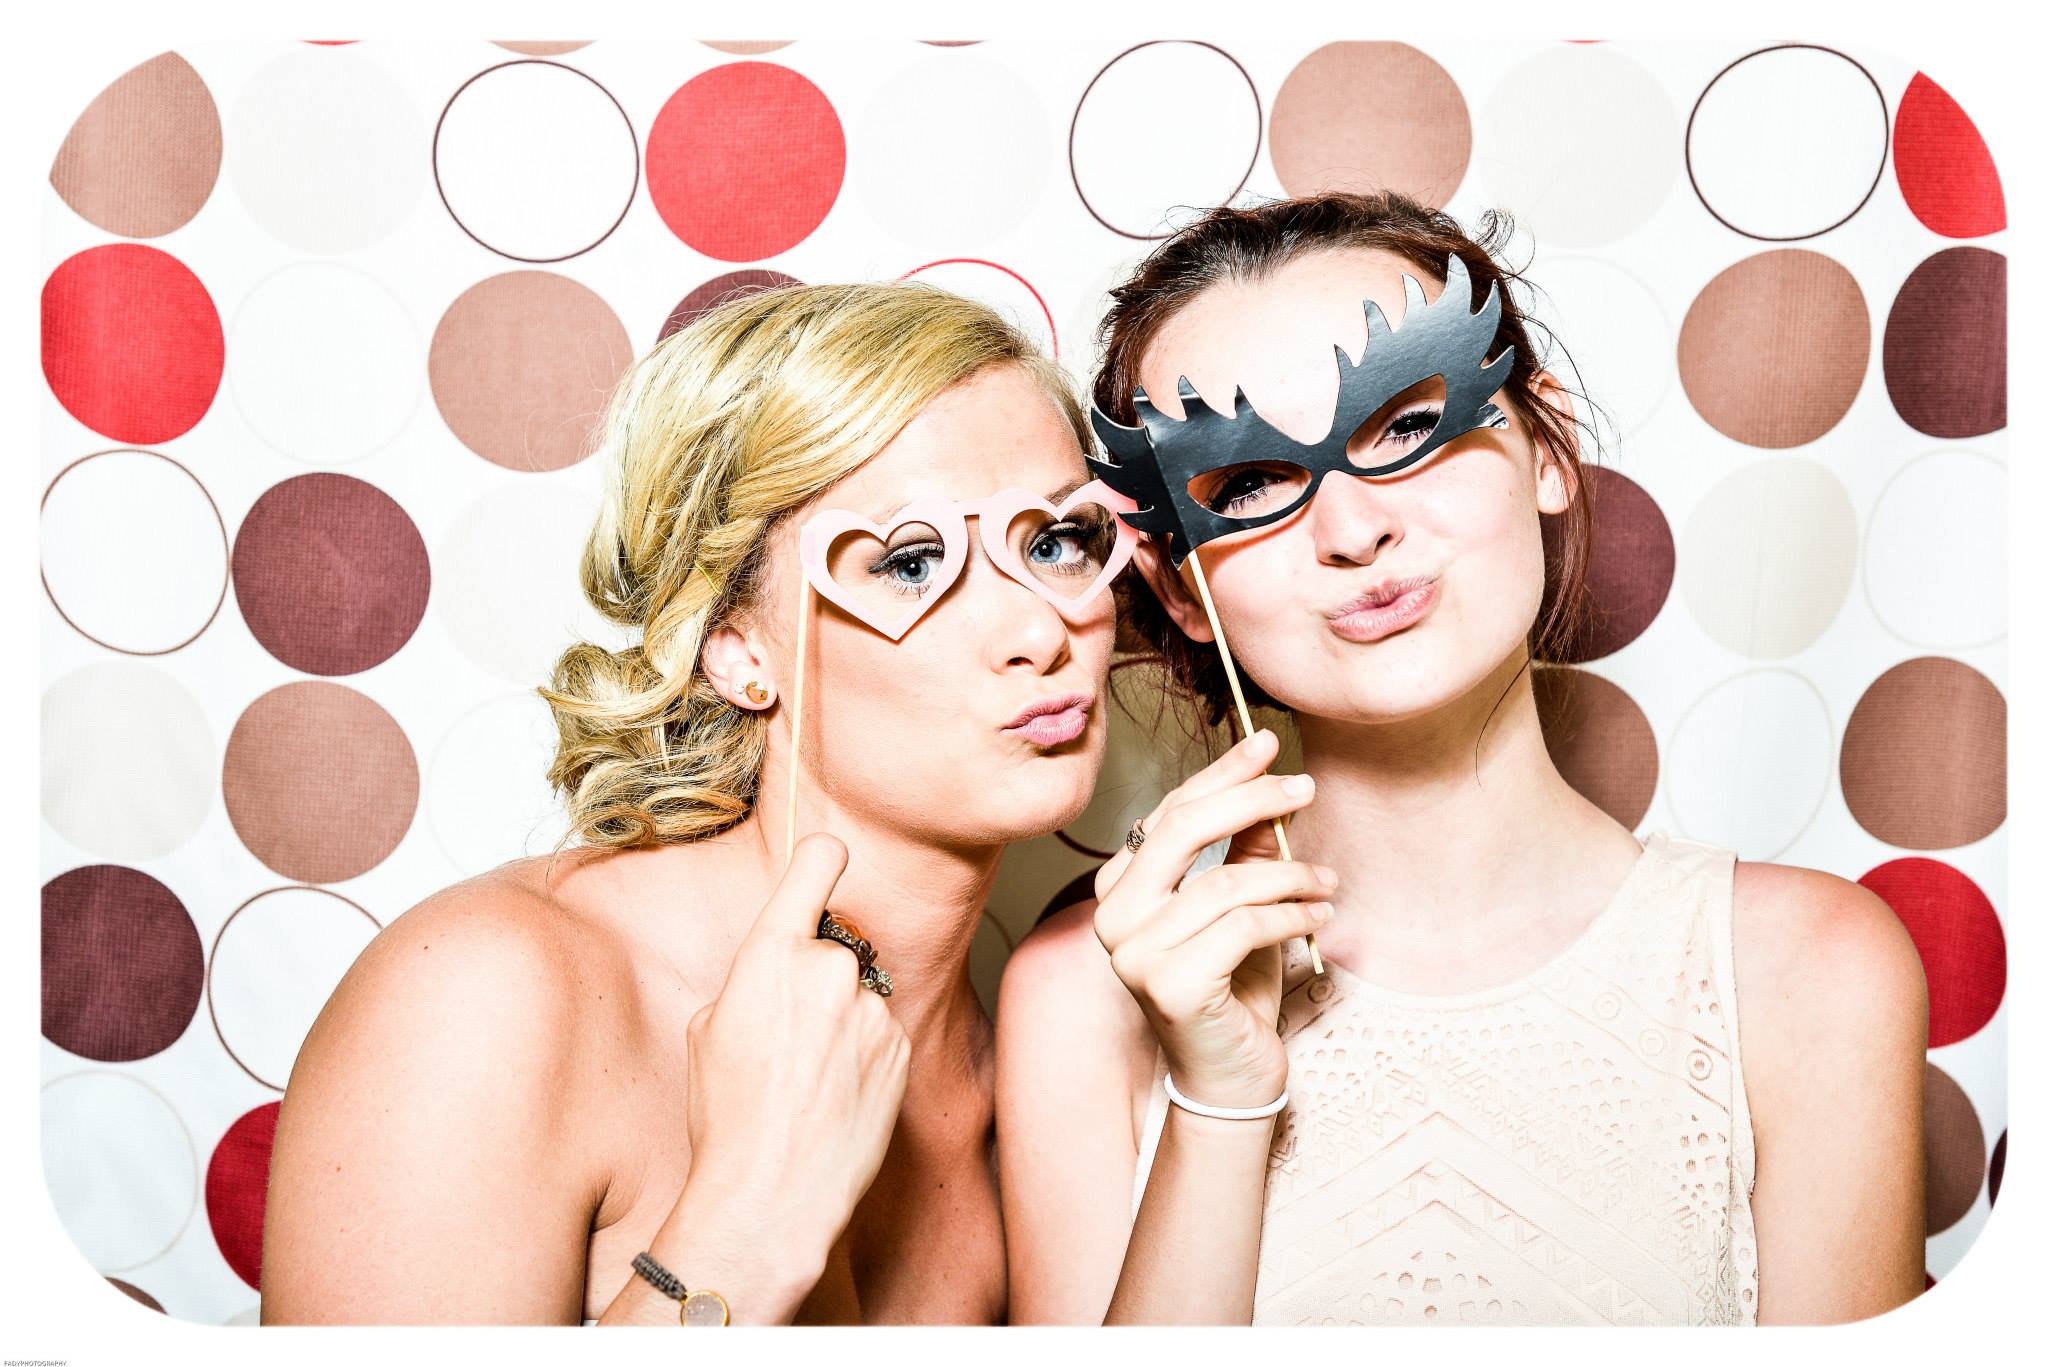
wedding, brand, human body, face, nose, girls, fun, illustration, eye, glasses, party, eyewear, beauty, organ, photo booth, vision care